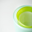
Label: bowl